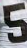
Number: 5